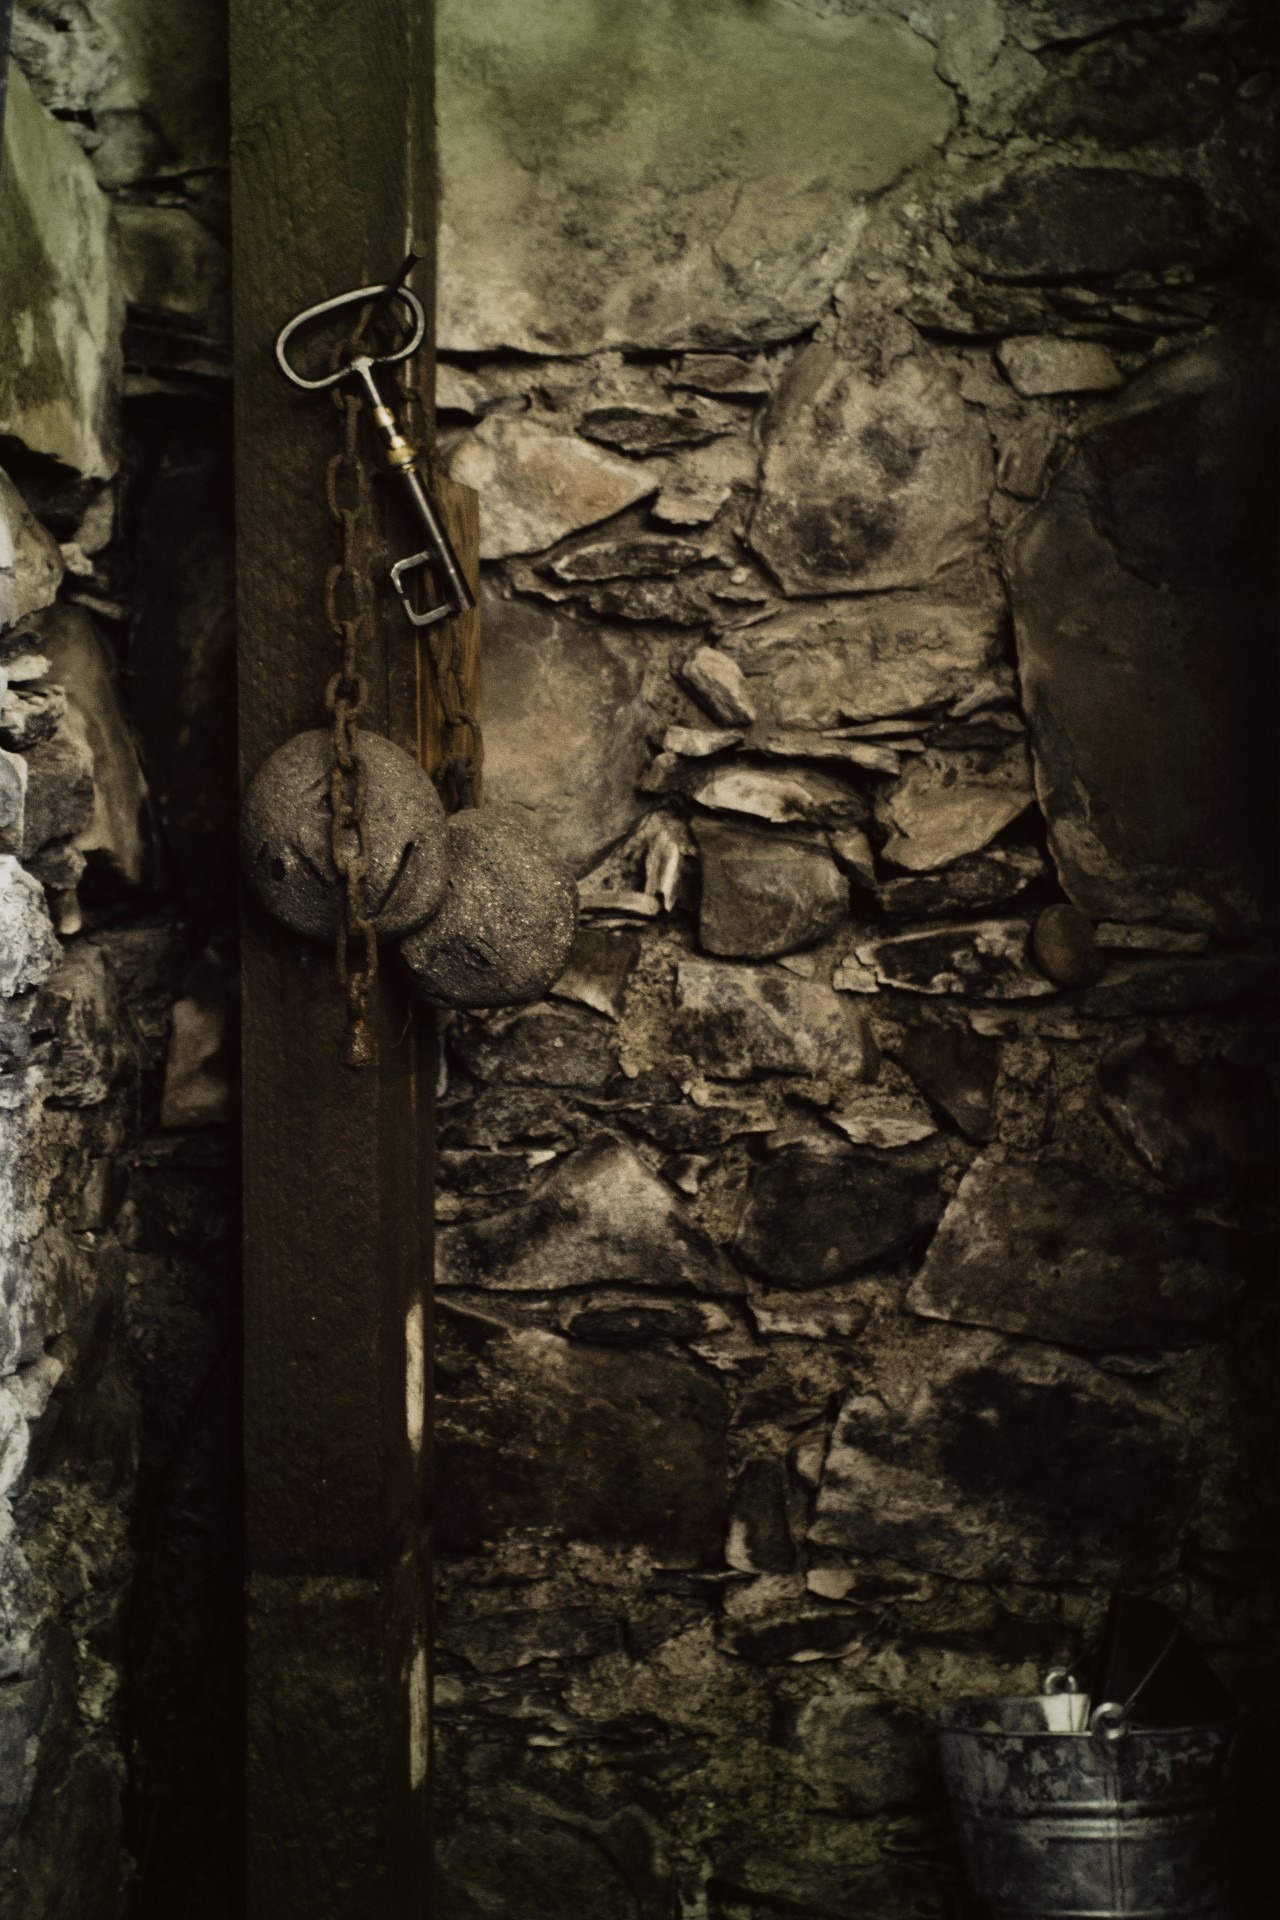
tree, rock, texture, wall, key, darkness, basement, monochrome, bucket, art, prison, photograph, pail, jail, dungeon, ancient history